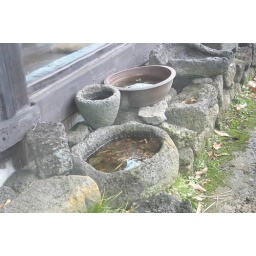
Outside, water collects from the recent rain and snow in vessels made from the volcanic rock so abundant in Jeju-do